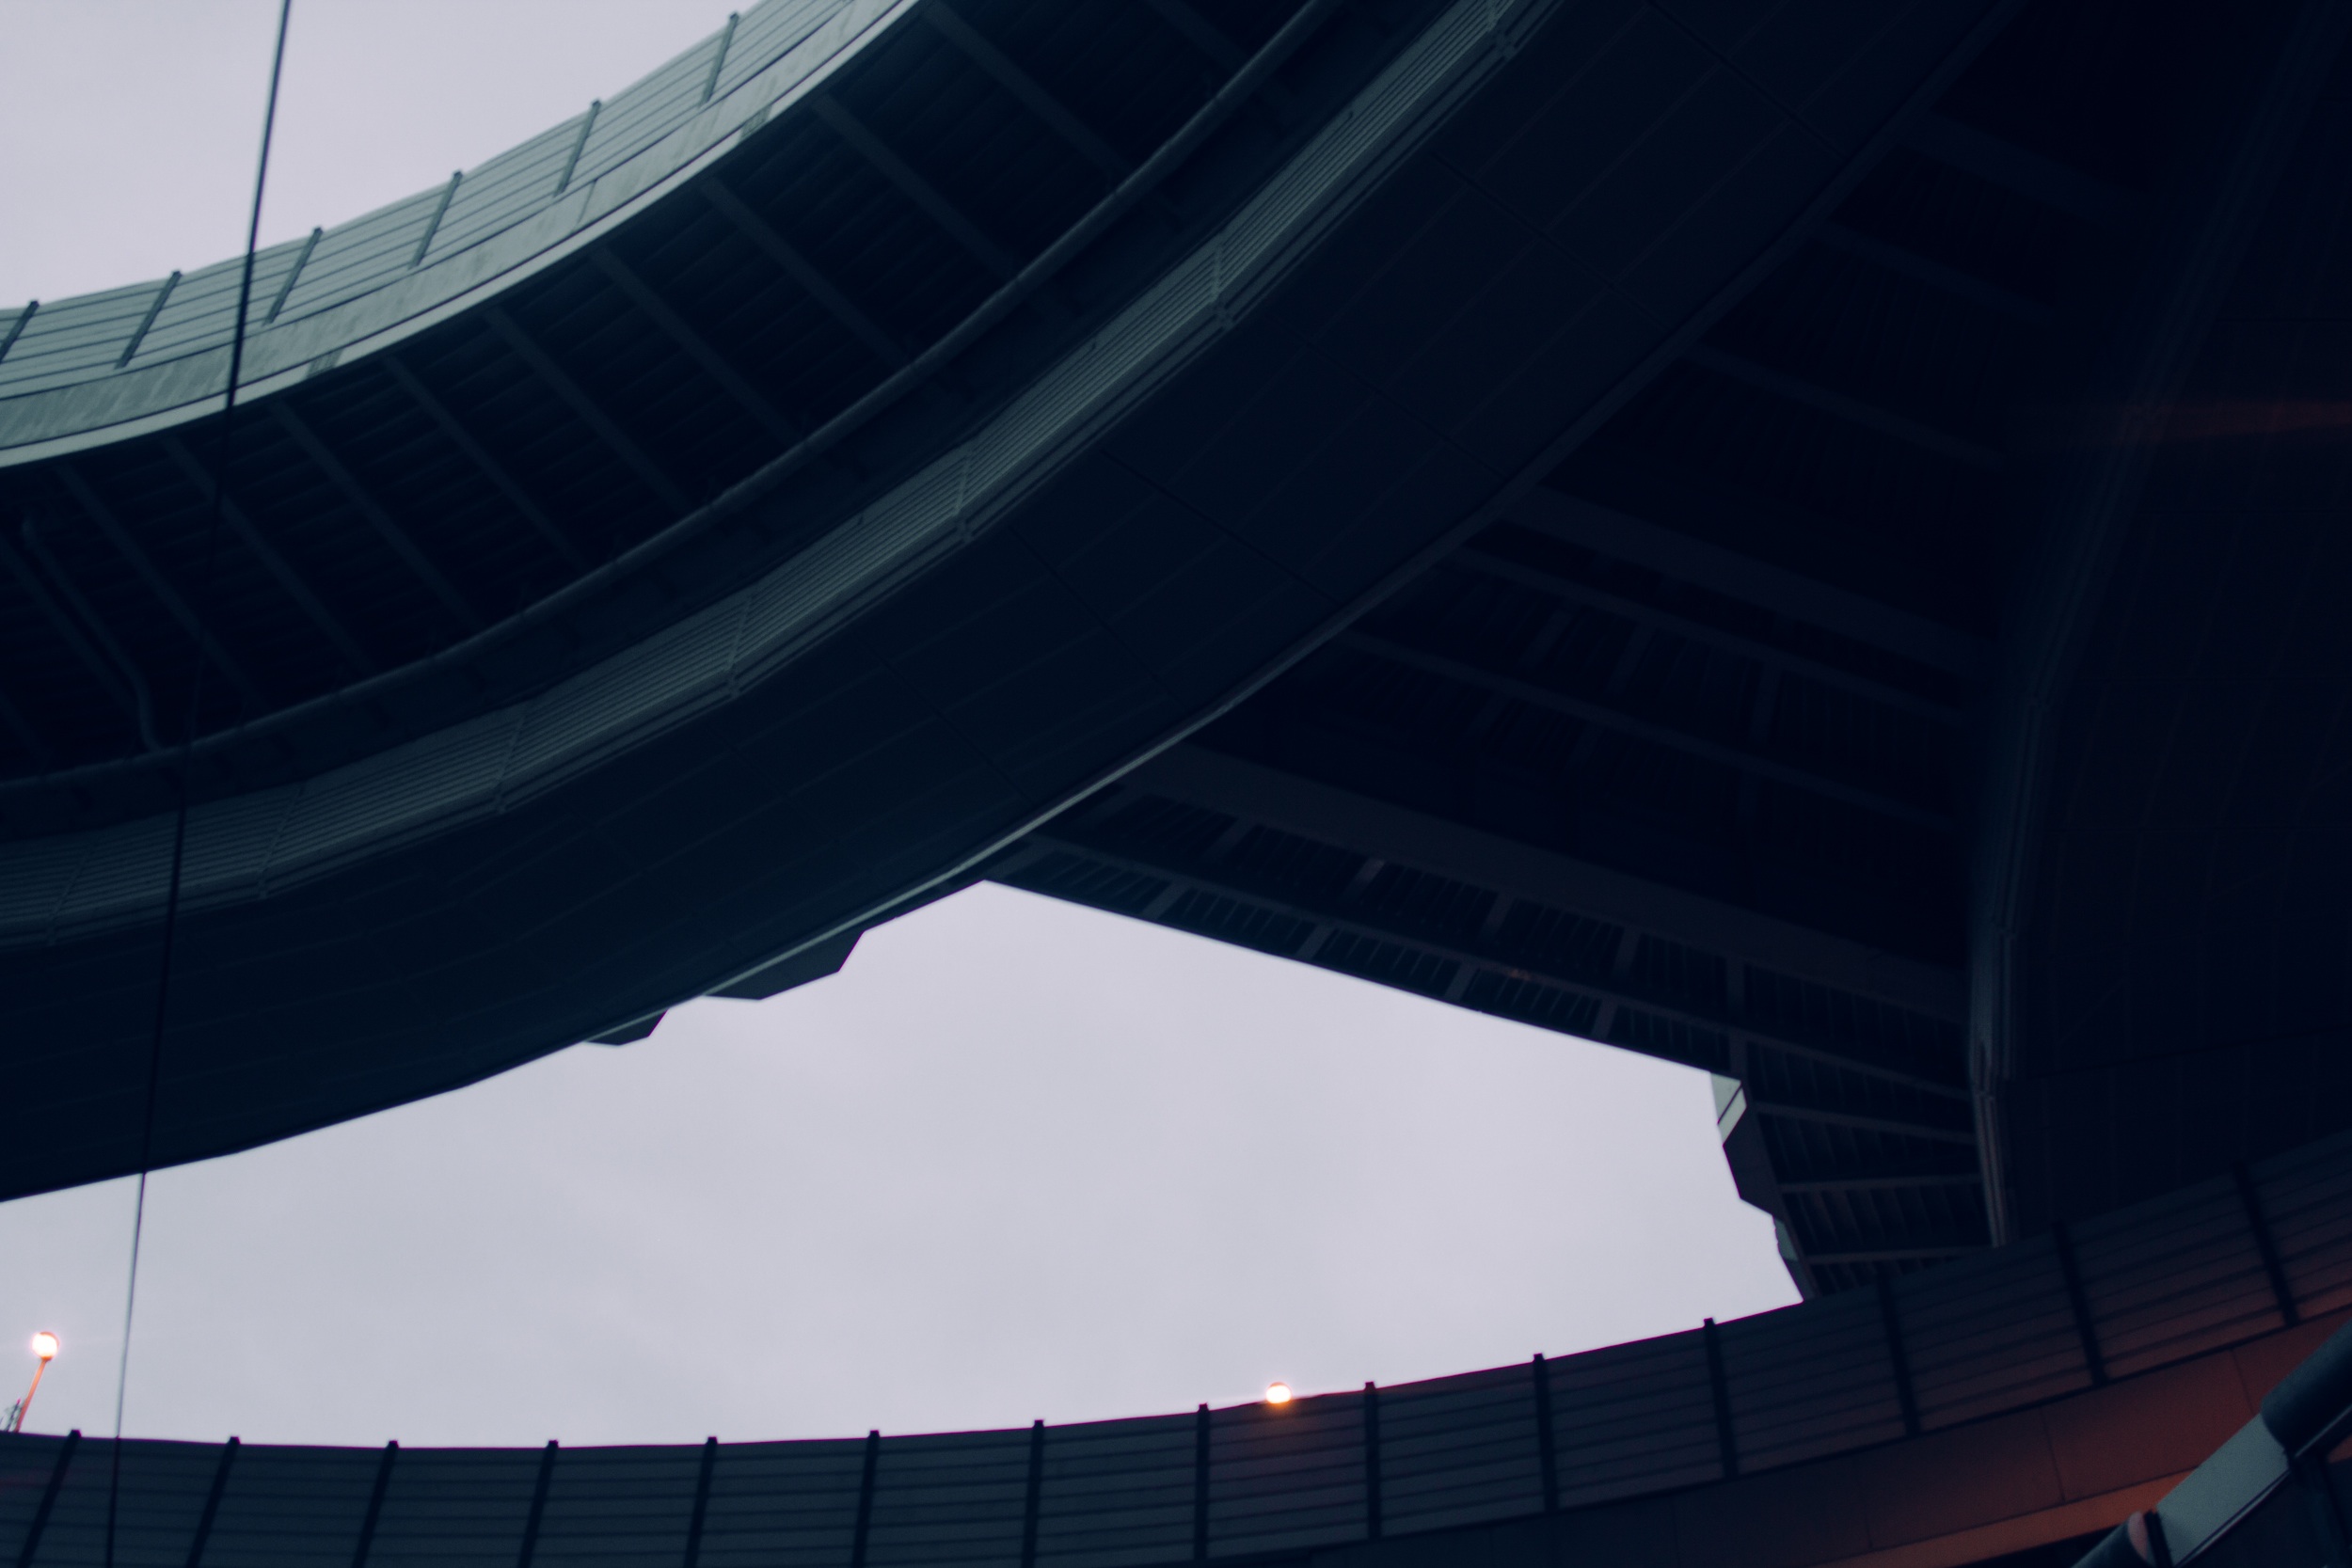
architecture, structure, line, reflection, stadium, arena, symmetry, shape, atmosphere of earth, sport venue